Apostles' Creed

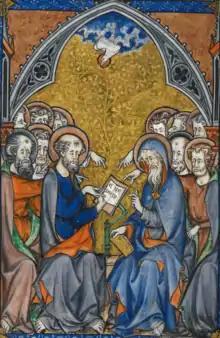
This illumination from a 13th-century manuscript shows the apostles writing the Creed, receiving inspiration from the Holy Spirit.

The Old Roman Creed had evolved from simpler texts based on Matthew 28:19, part of the Great Commission, and it has been argued that this earlier text was already in written form by the late 2nd century (c. 180).